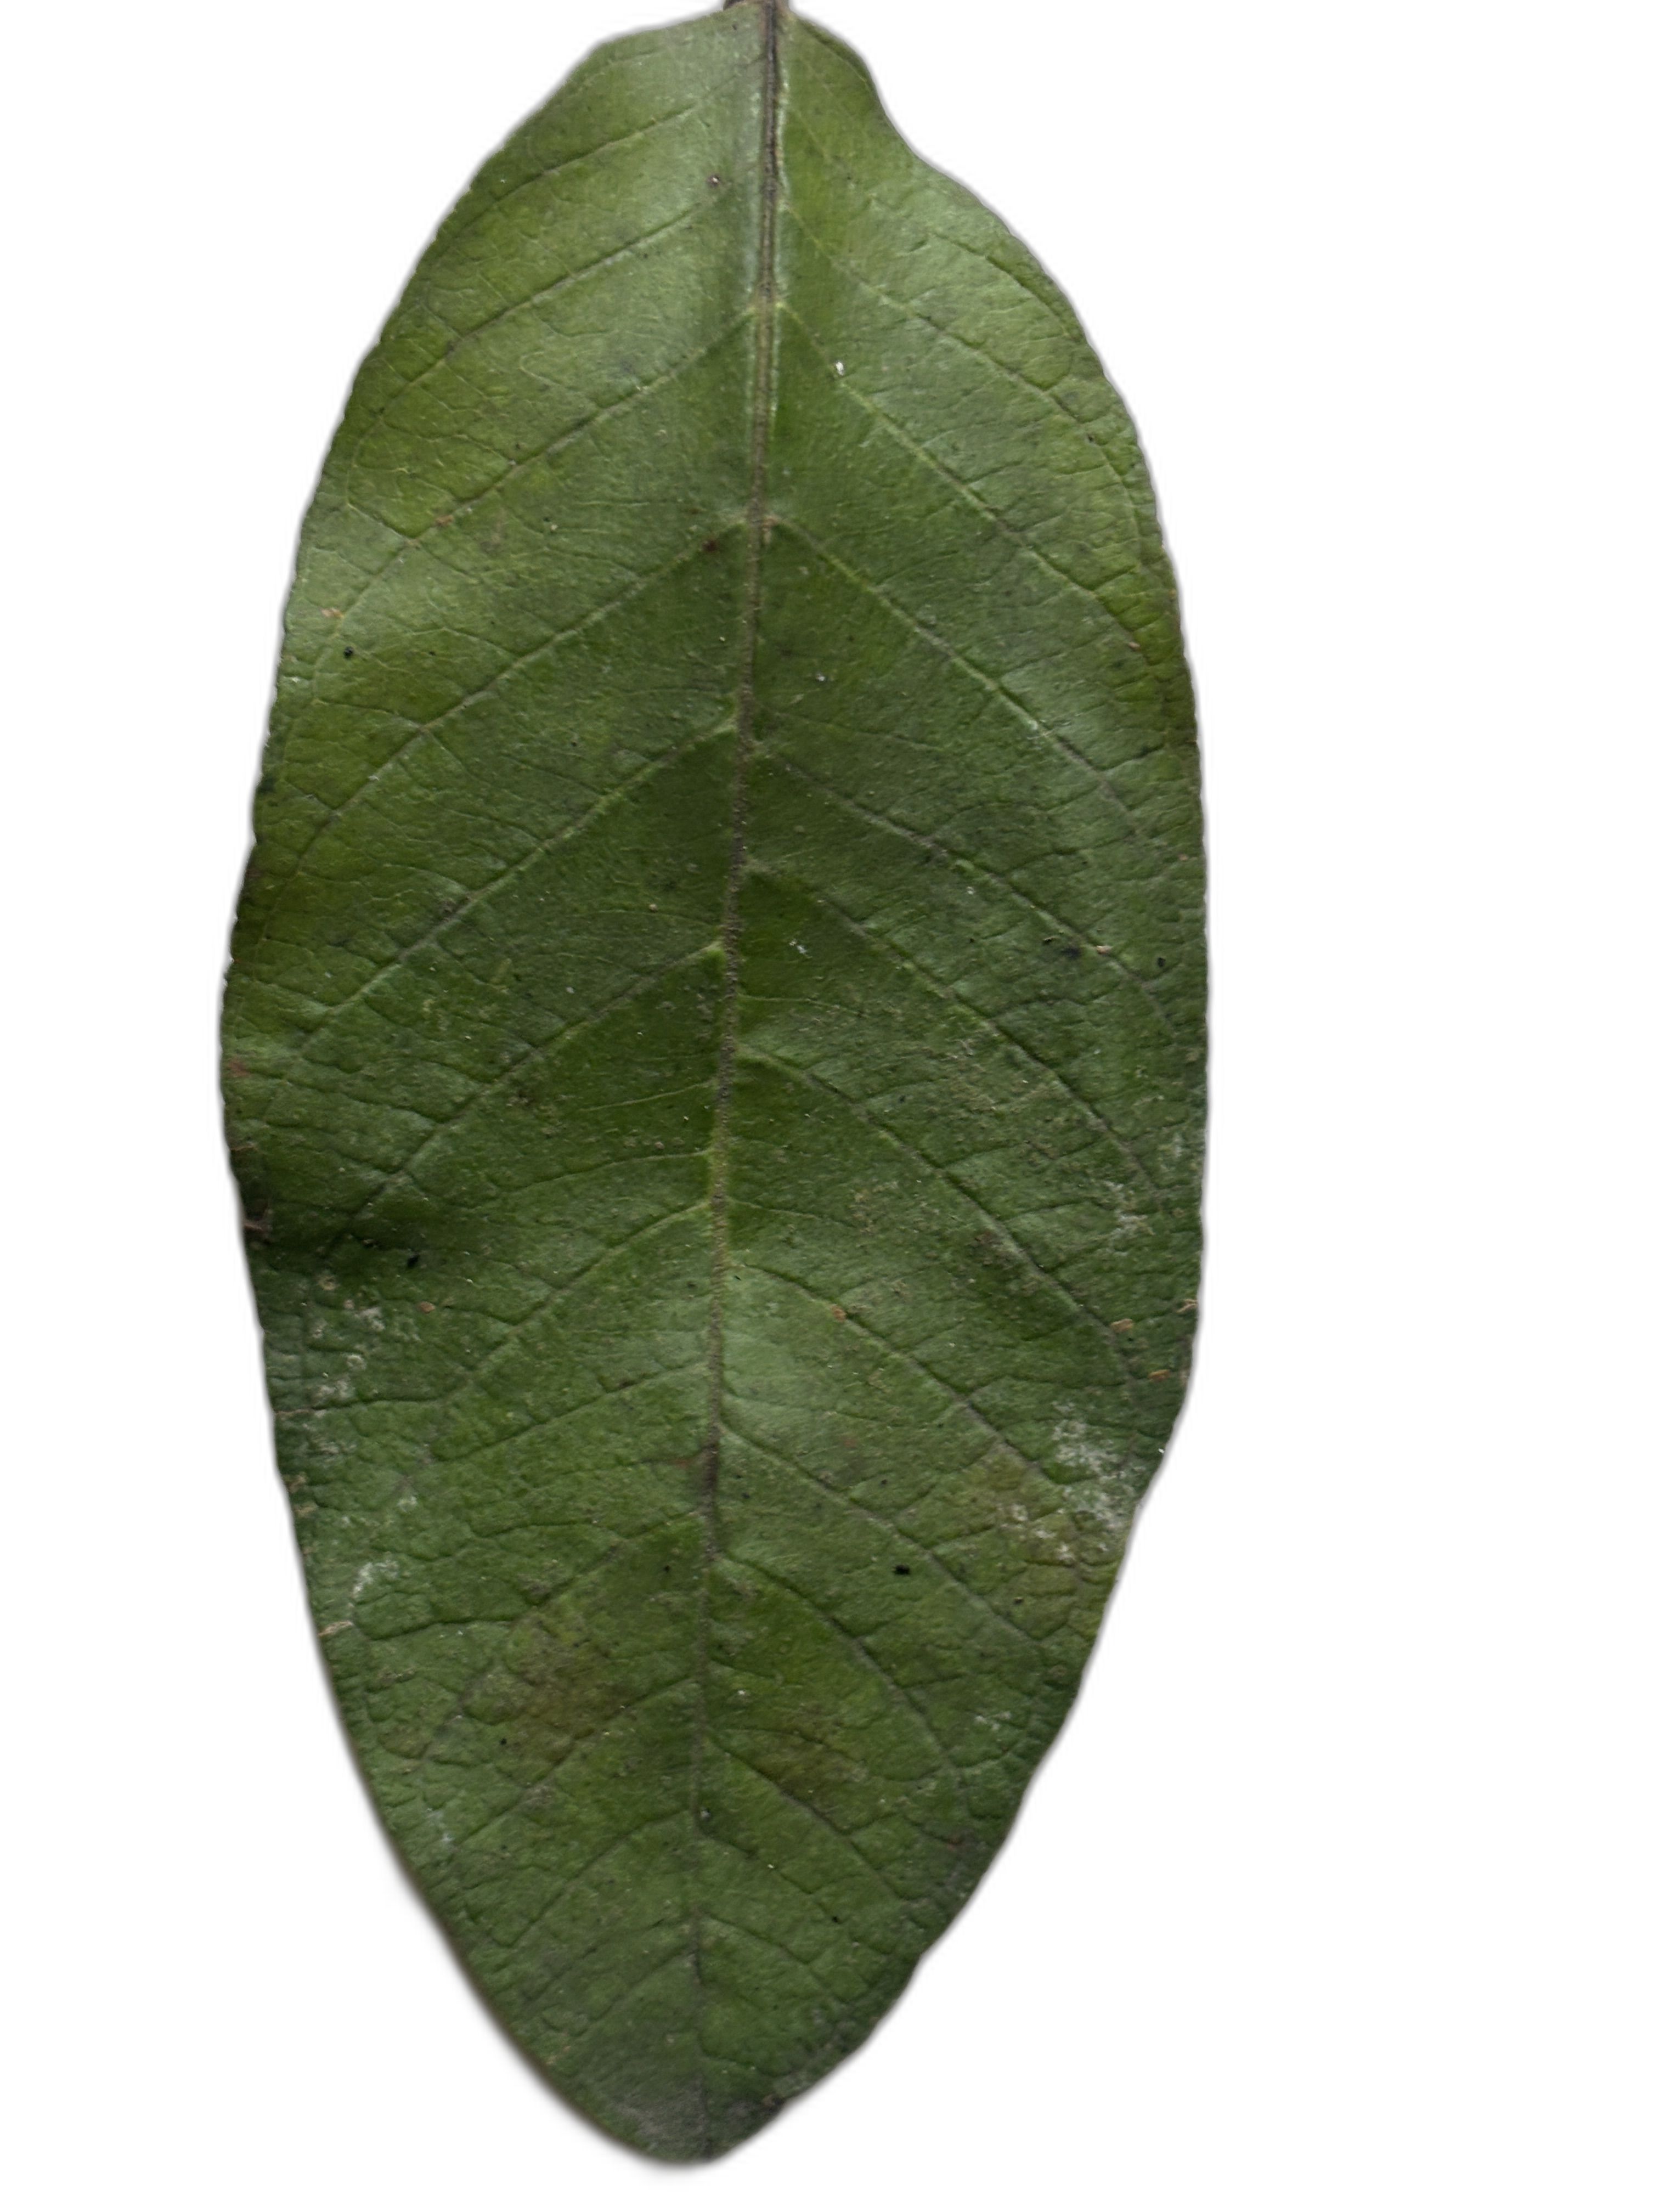
Plant part: leaf
Disease: Healthy